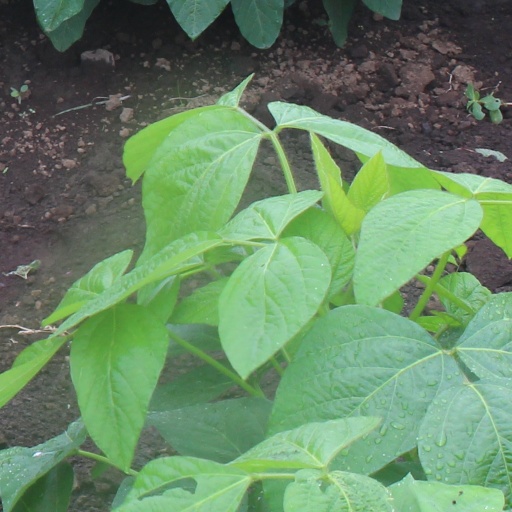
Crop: soybean